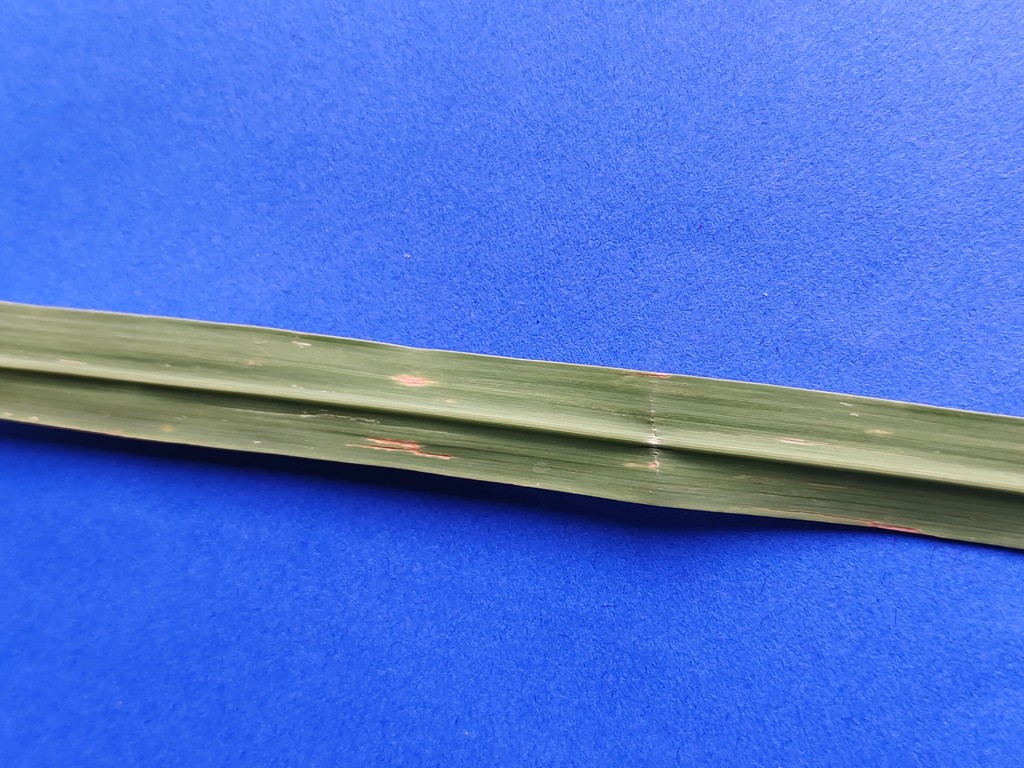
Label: Unhealthy